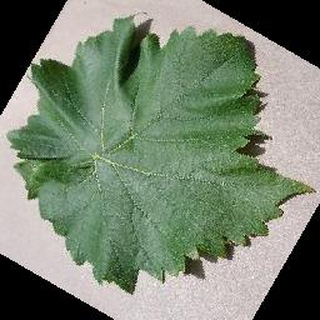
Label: healthy_grape